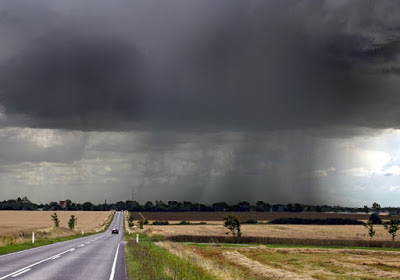
Fire: no
Smoke: no